Malcolm Esajas

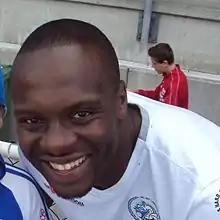
Esajas with Den Bosch in 2015

Malcolm Esajas (born 13 July 1986) is a Dutch former professional footballer who plays as a winger.